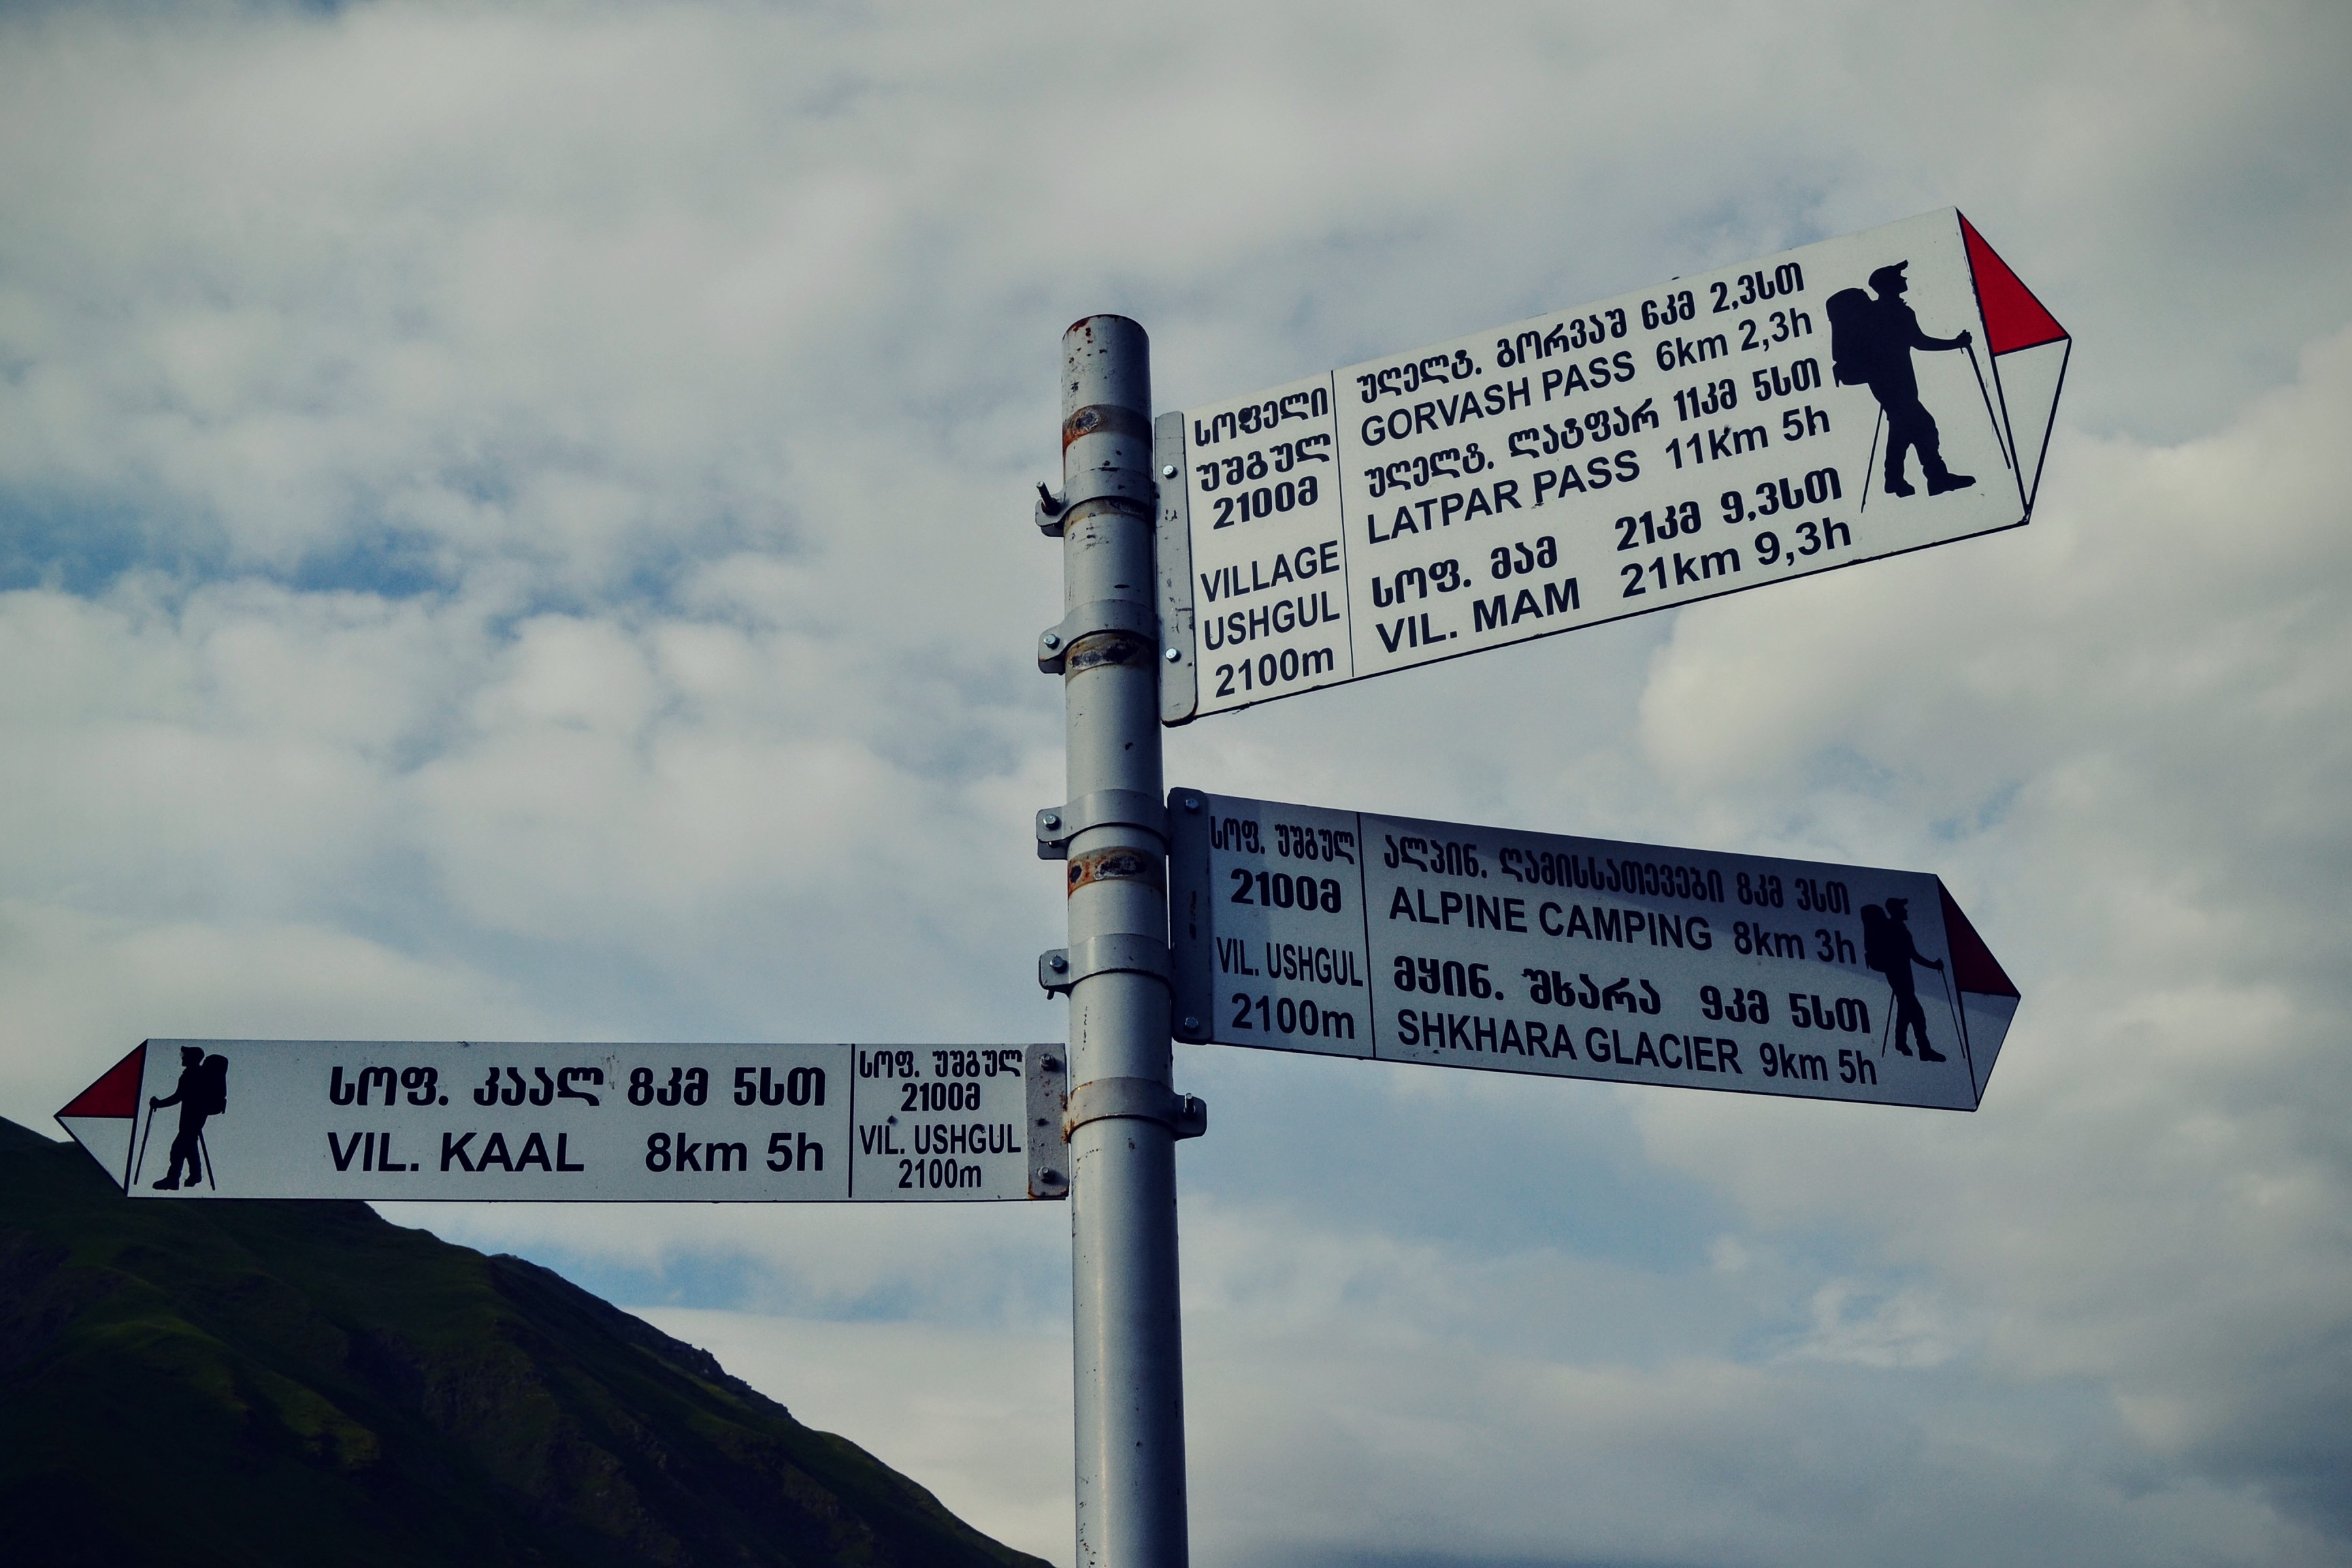
sign, street sign, signage, traffic sign, atmosphere of earth